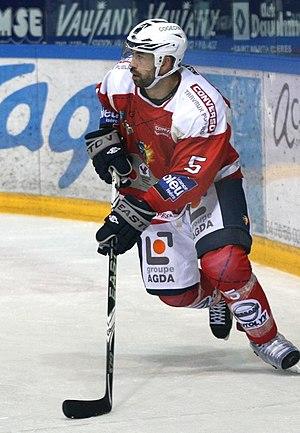
Baptiste Amar le 25/10/2011 lors du match de Coupe de France face à Chamonix (victoire de Grenoble 4-1)